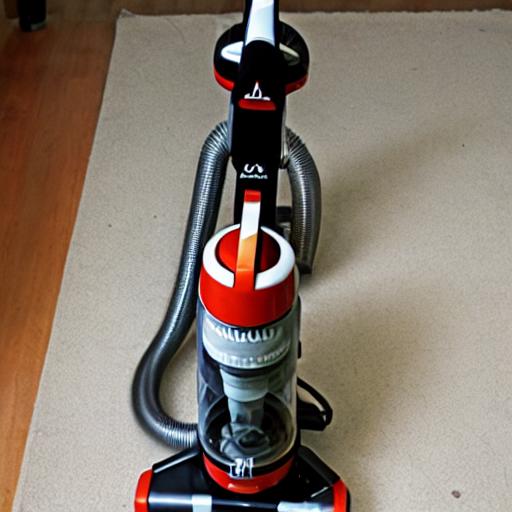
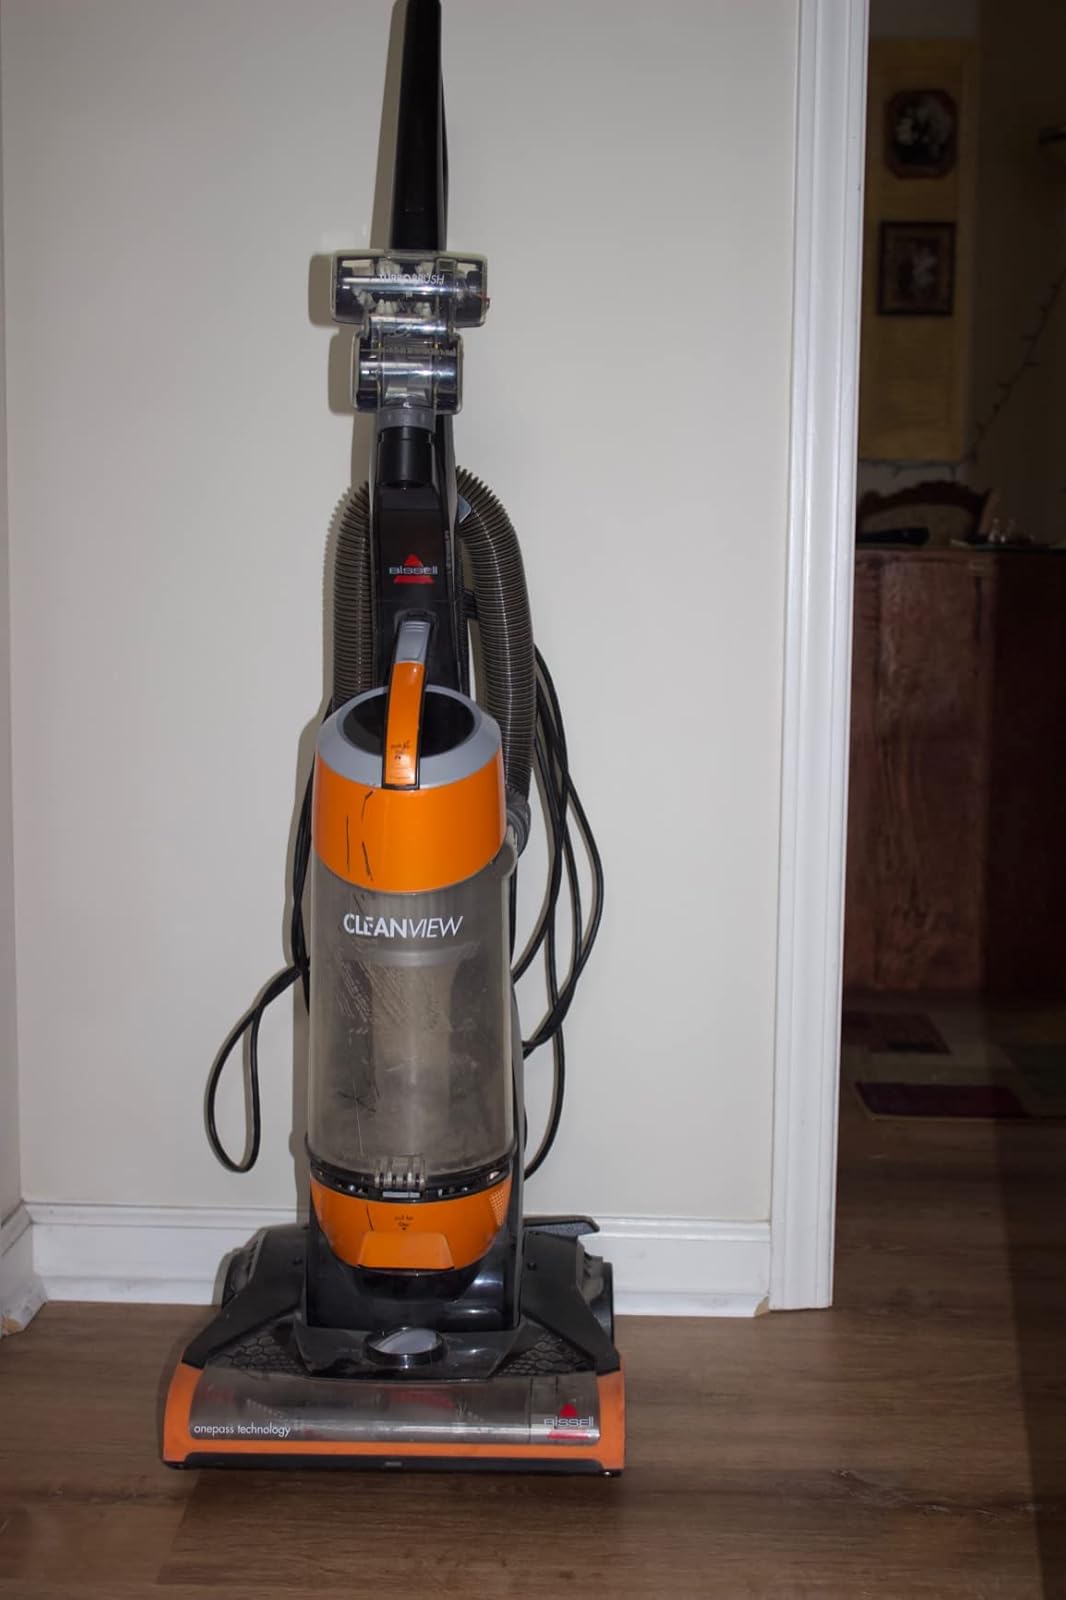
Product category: items_vacuum
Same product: no